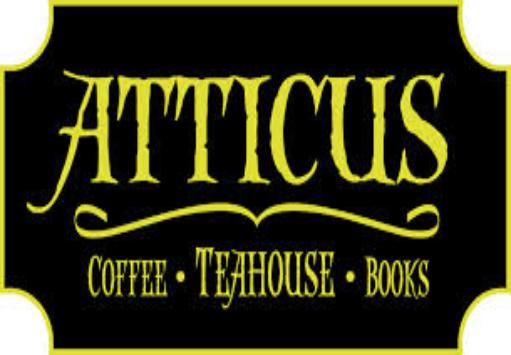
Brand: Atticus
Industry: Clothes